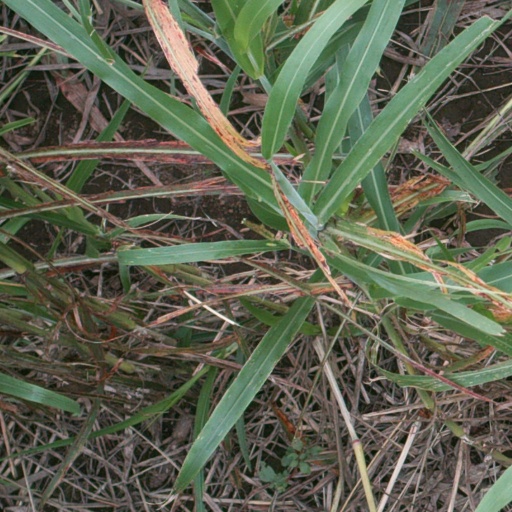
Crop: sorghum